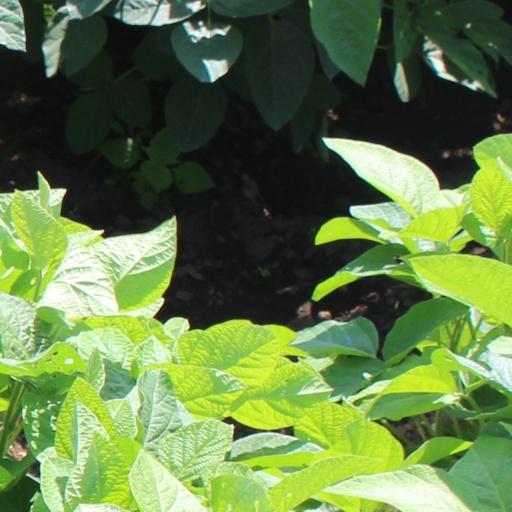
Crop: soybean